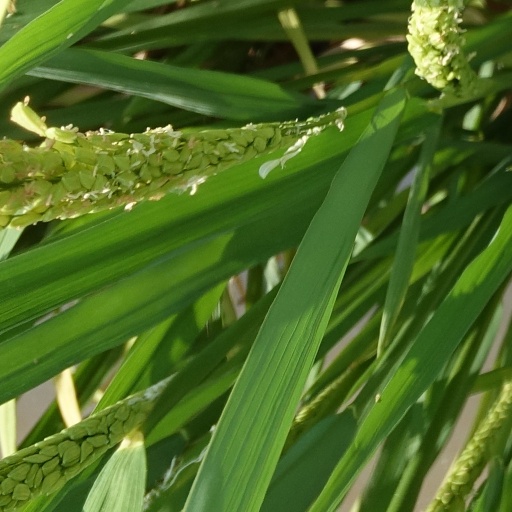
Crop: rice